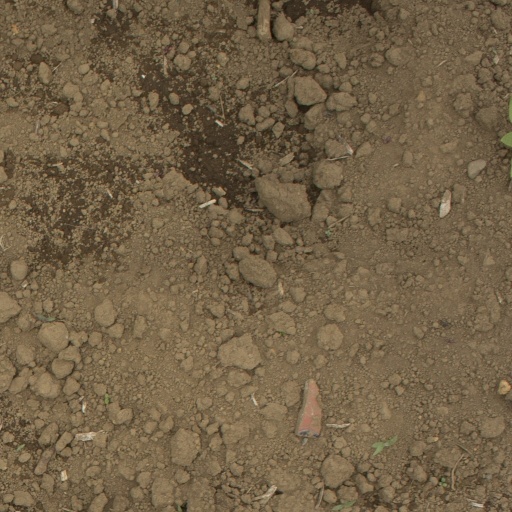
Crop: Jerusalem artichoke